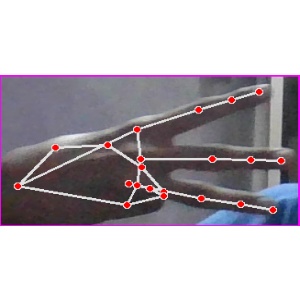
अक्षर: भ